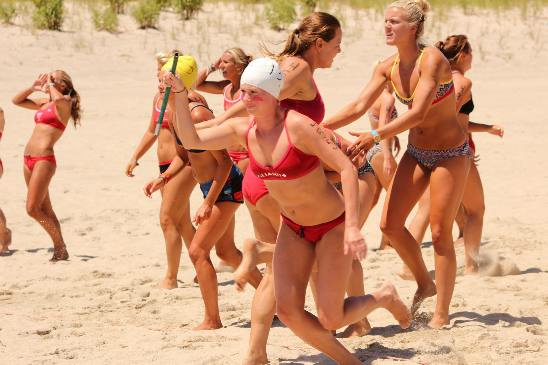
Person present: Yes